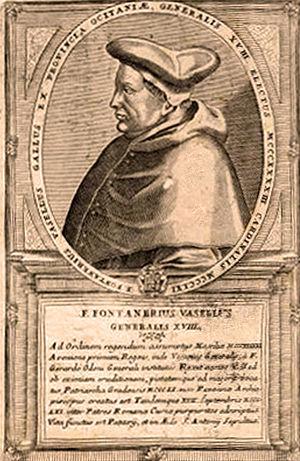
Cardinal Fontanier de Vassal
Fontanier de Vassal est un cardinal français du XIVᵉ siècle. Il est membre de l'ordre des franciscains.